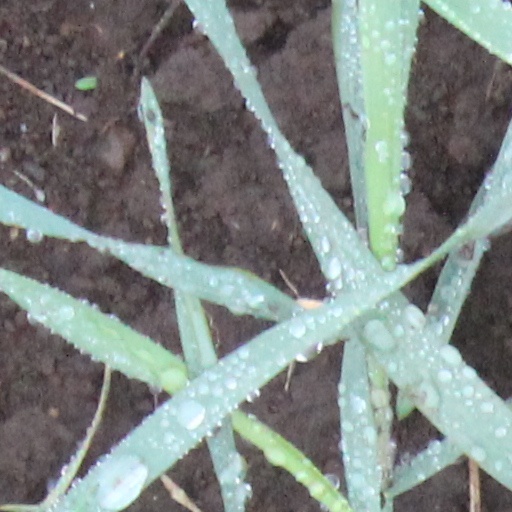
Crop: wheat